National Hellenic Museum

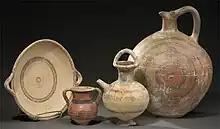
Items from the NHM Collection

The National Hellenic Museum’s extensive collection spans the thousands of years of Greek history, with pieces from every period of history from 1200 BCE through today. The collection prominently features artifacts of the Greek-American immigrant experience including, handmade textiles, traditional costumes, and musical instruments, as well as original photographs.